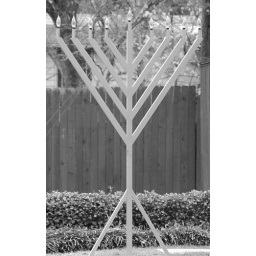
Chabad of Uptown's Menorah in black and white